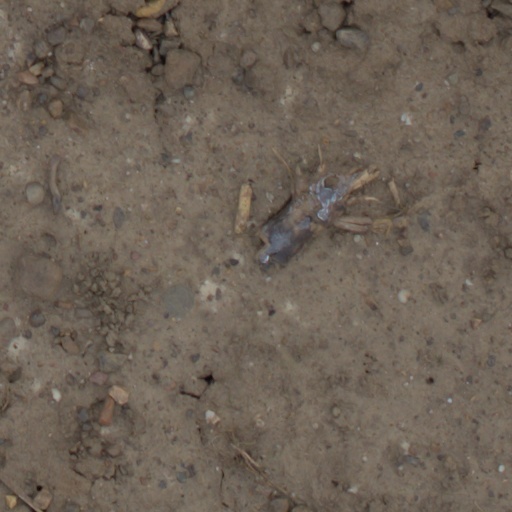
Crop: wheat